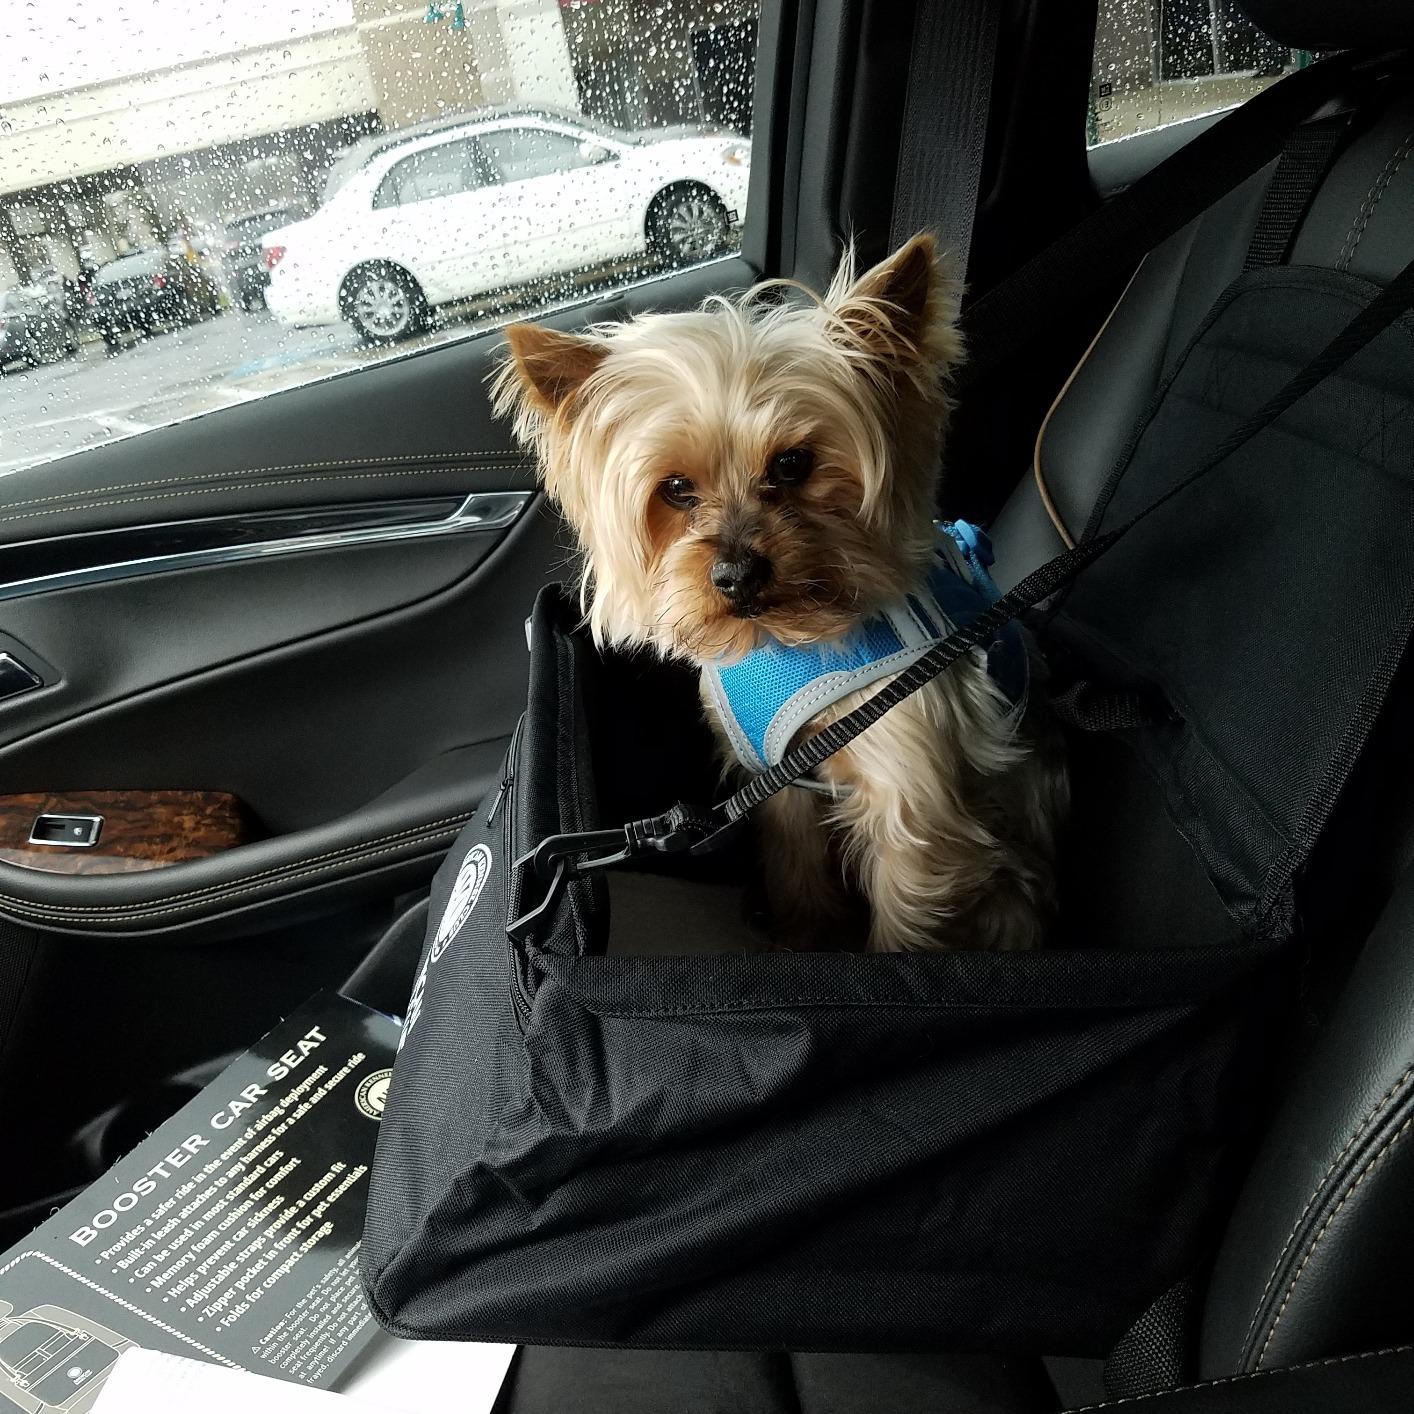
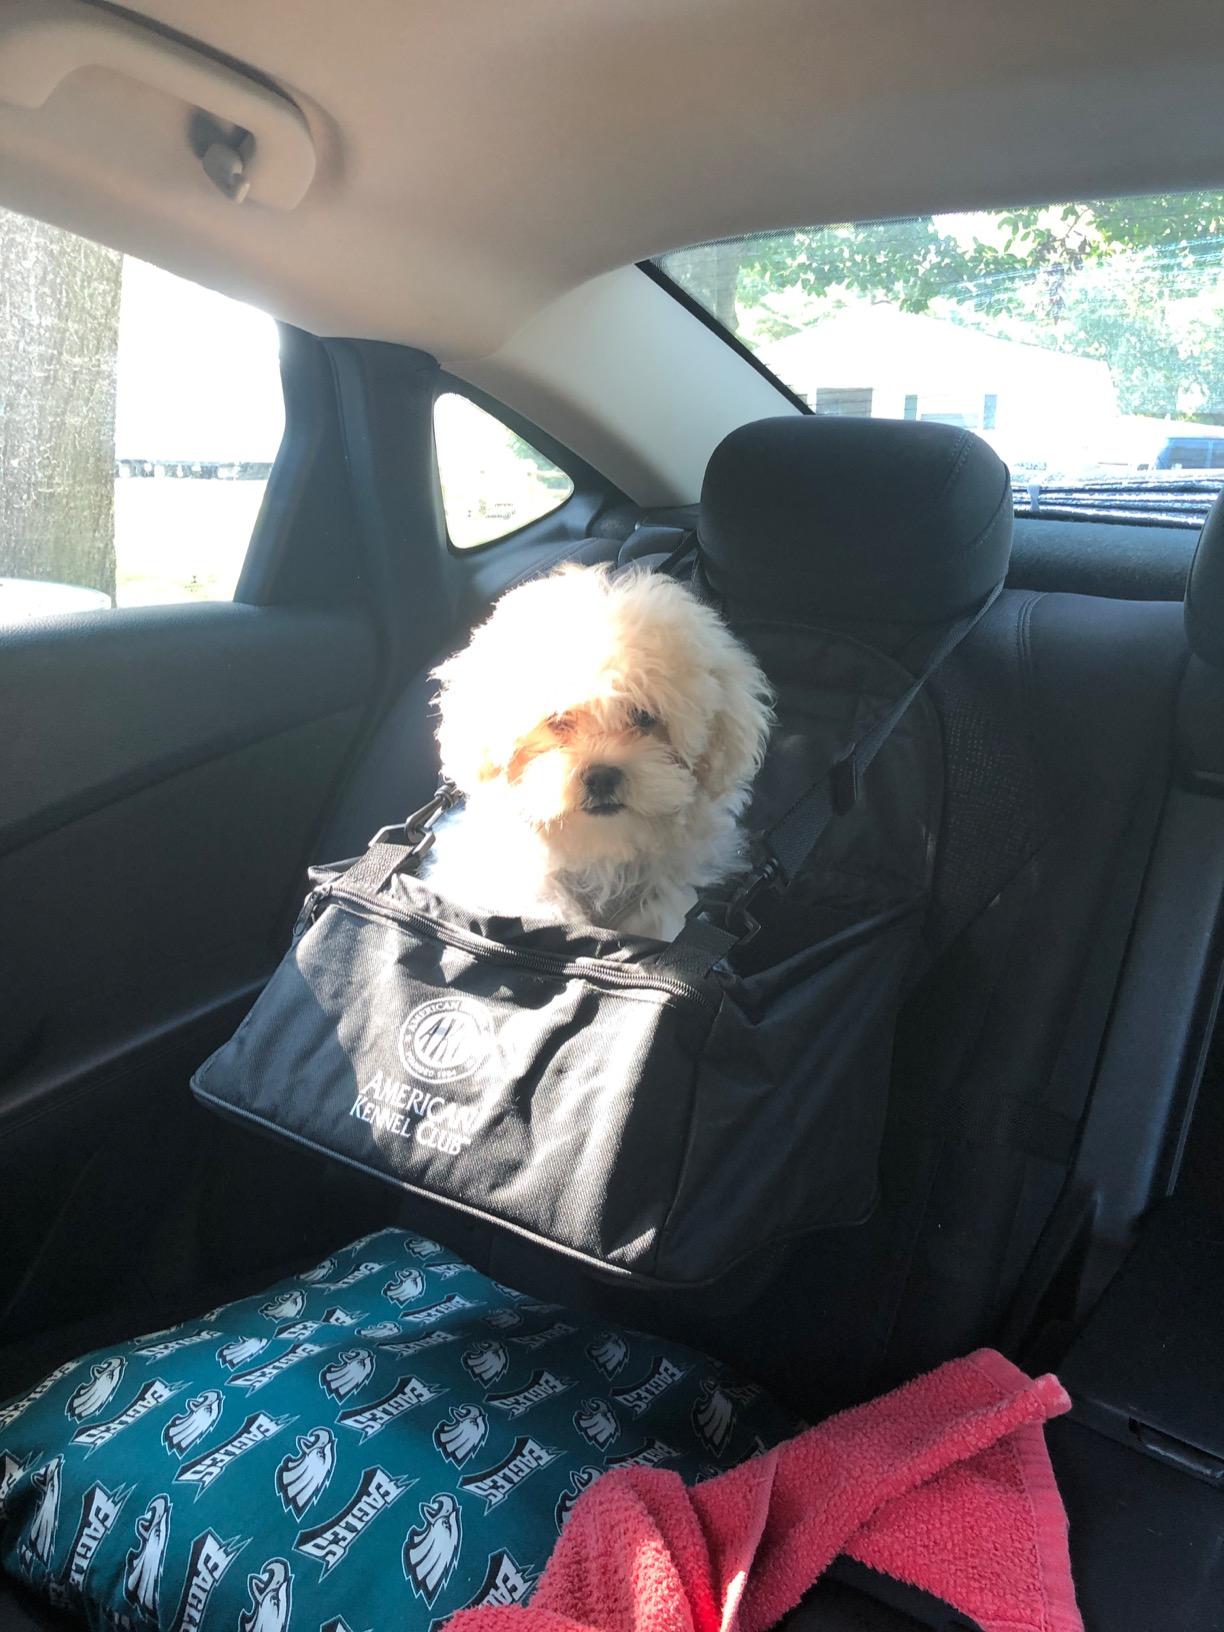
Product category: items_kennel
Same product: yes